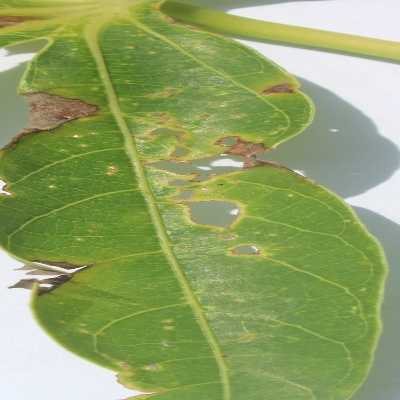
Crop: Cassava
Condition: bacterial blight